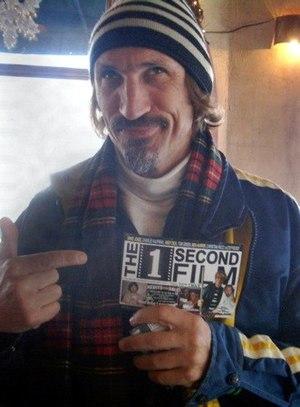
Richard Edson, né le 1ᵉʳ janvier 1954 à Nouvelle-Rochelle, dans l'État de New York, aux, est un acteur et un musicien américain.